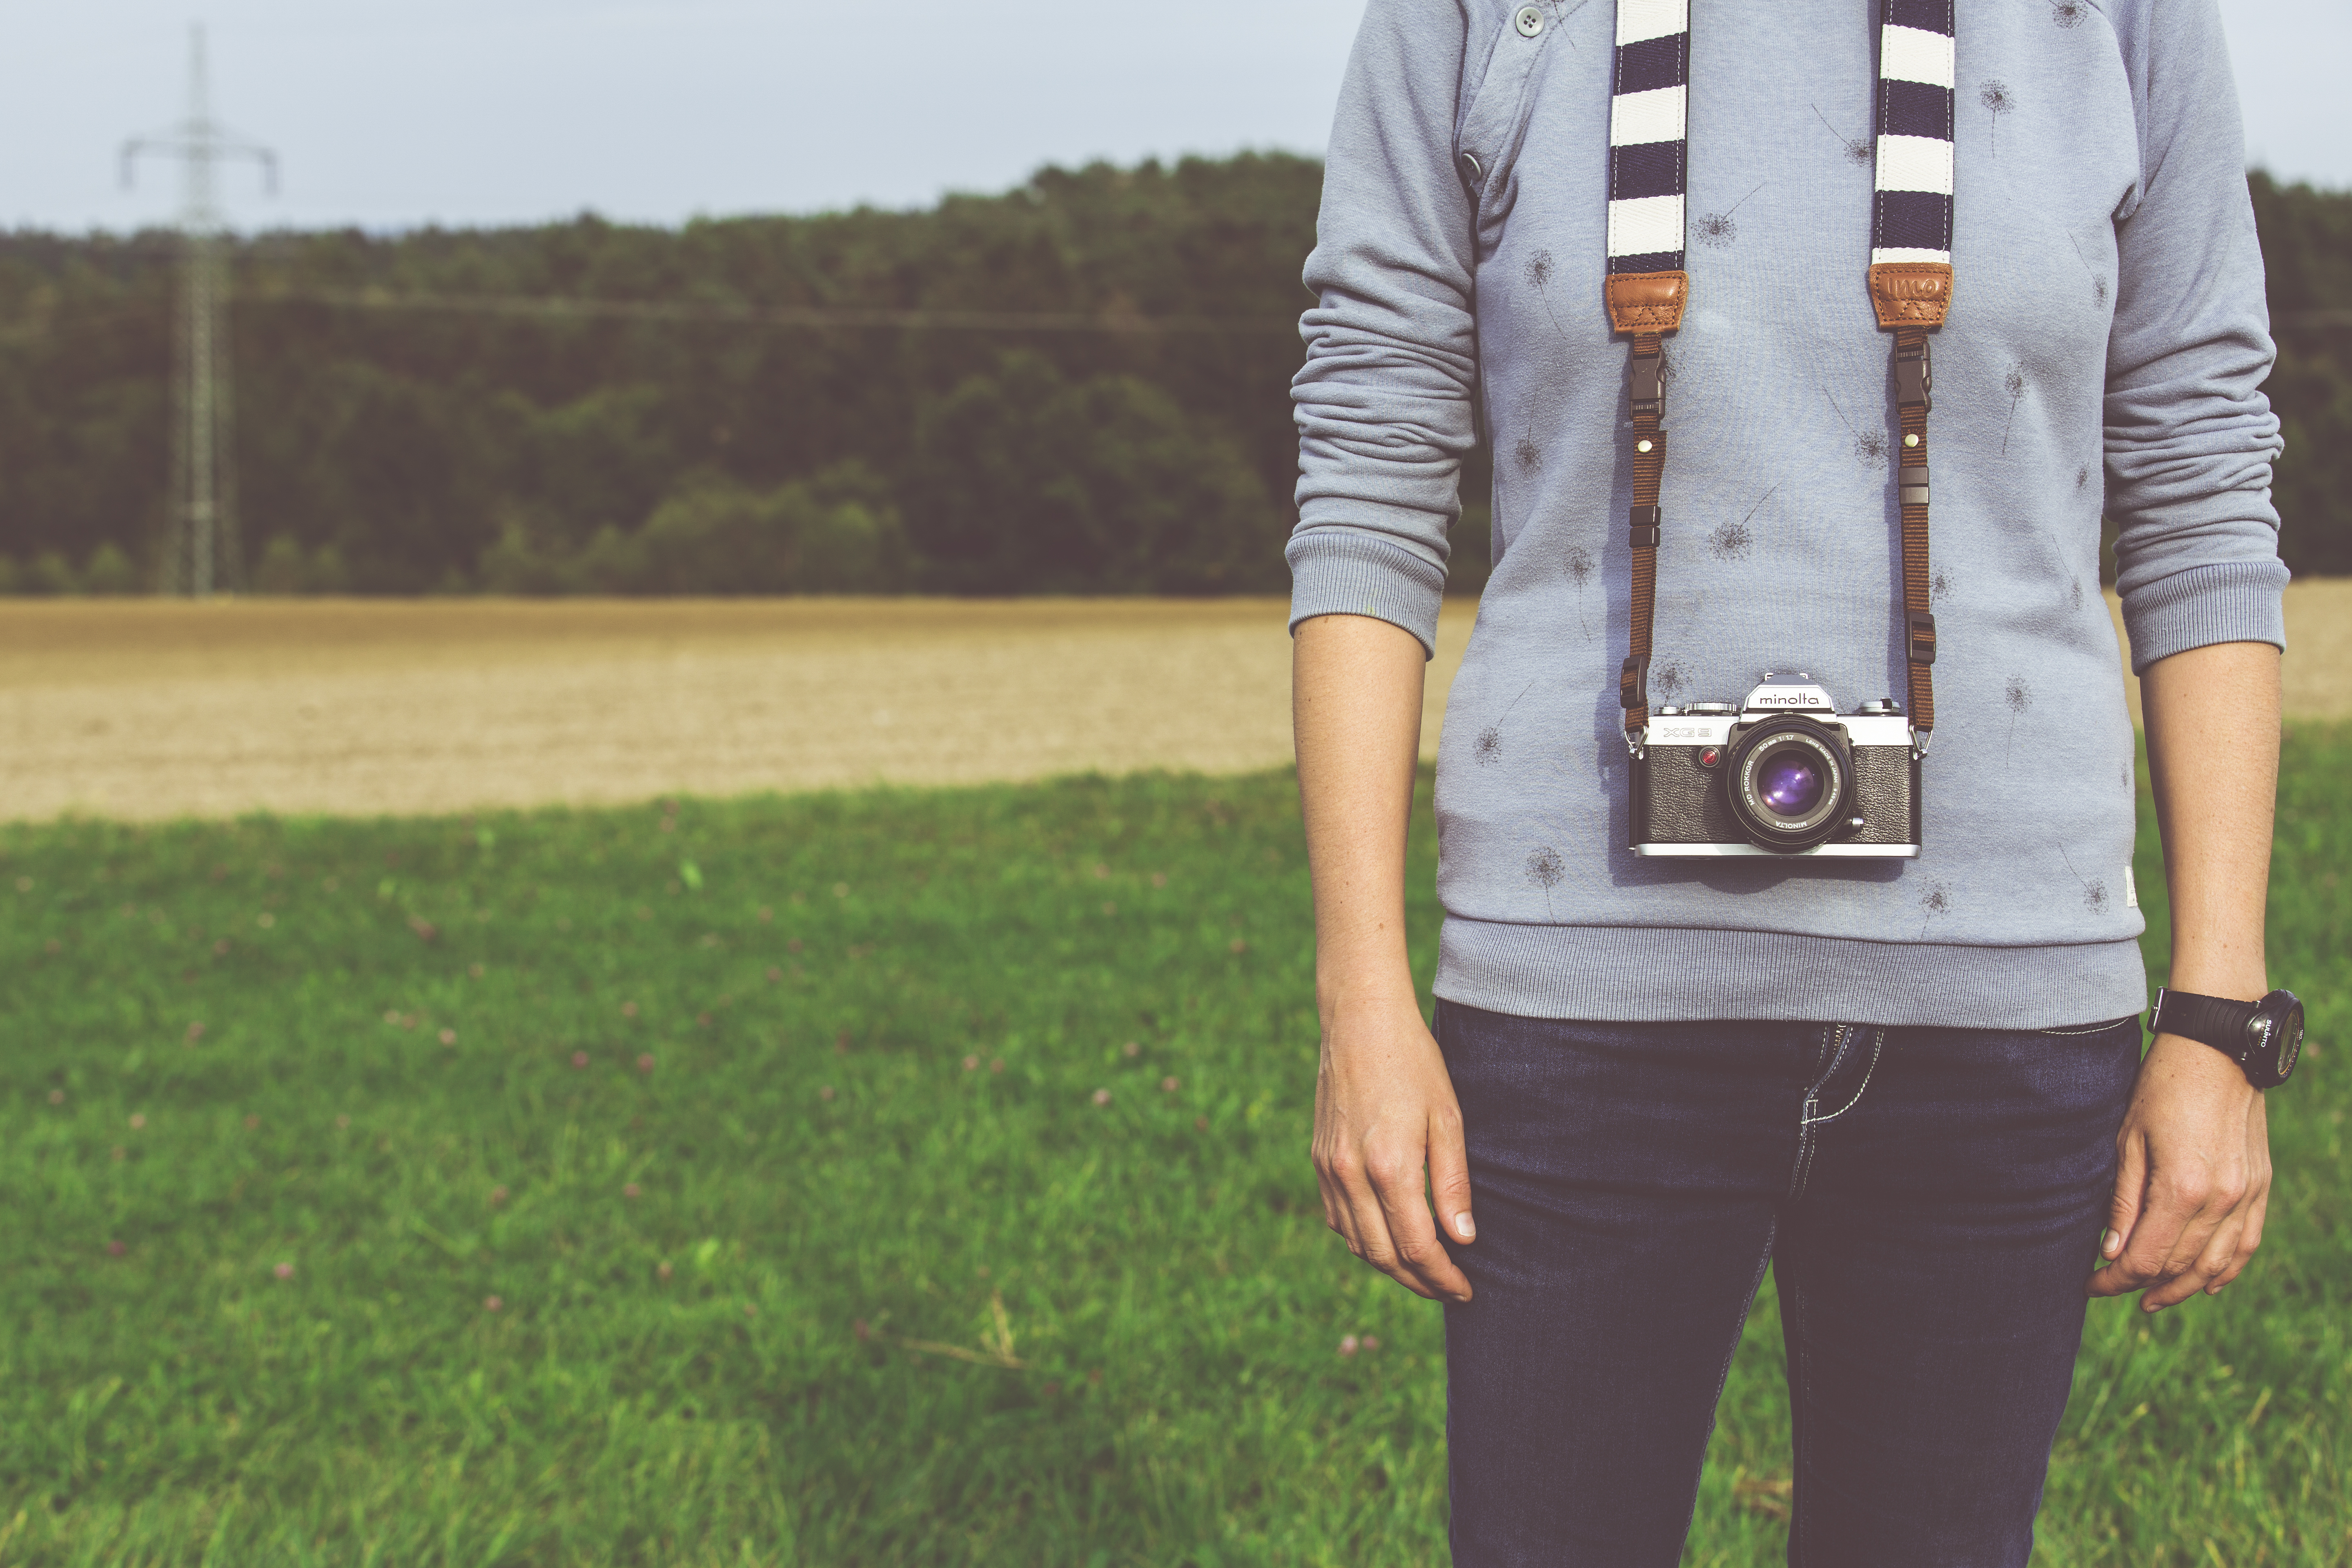
man, landscape, grass, creative, technology, camera, photography, vintage, photographer, photo, summer, dslr, spring, lens, equipment, park, fashion, clothing, leisure, outerwear, close up, outdoors, daylight, style, classic, minolta, wear